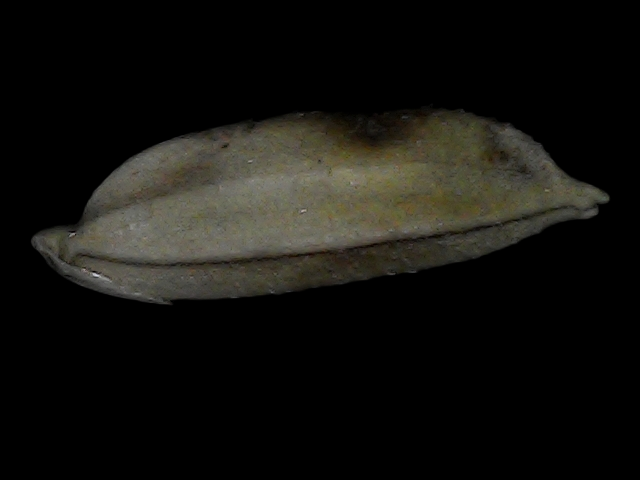
Rice variety: Bd72